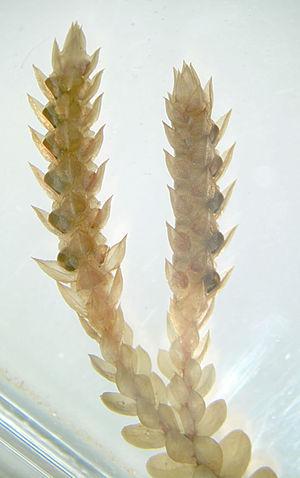
Un strobile est un terme employé en sciences de la vie.